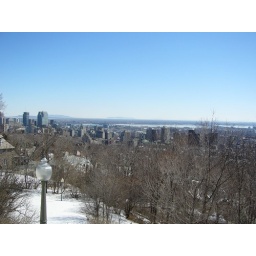
The perfect blue sky over Montreal's skyline. April 2005.